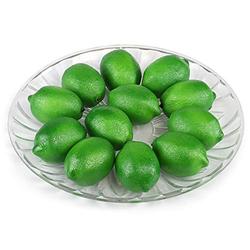
Label: Lemon